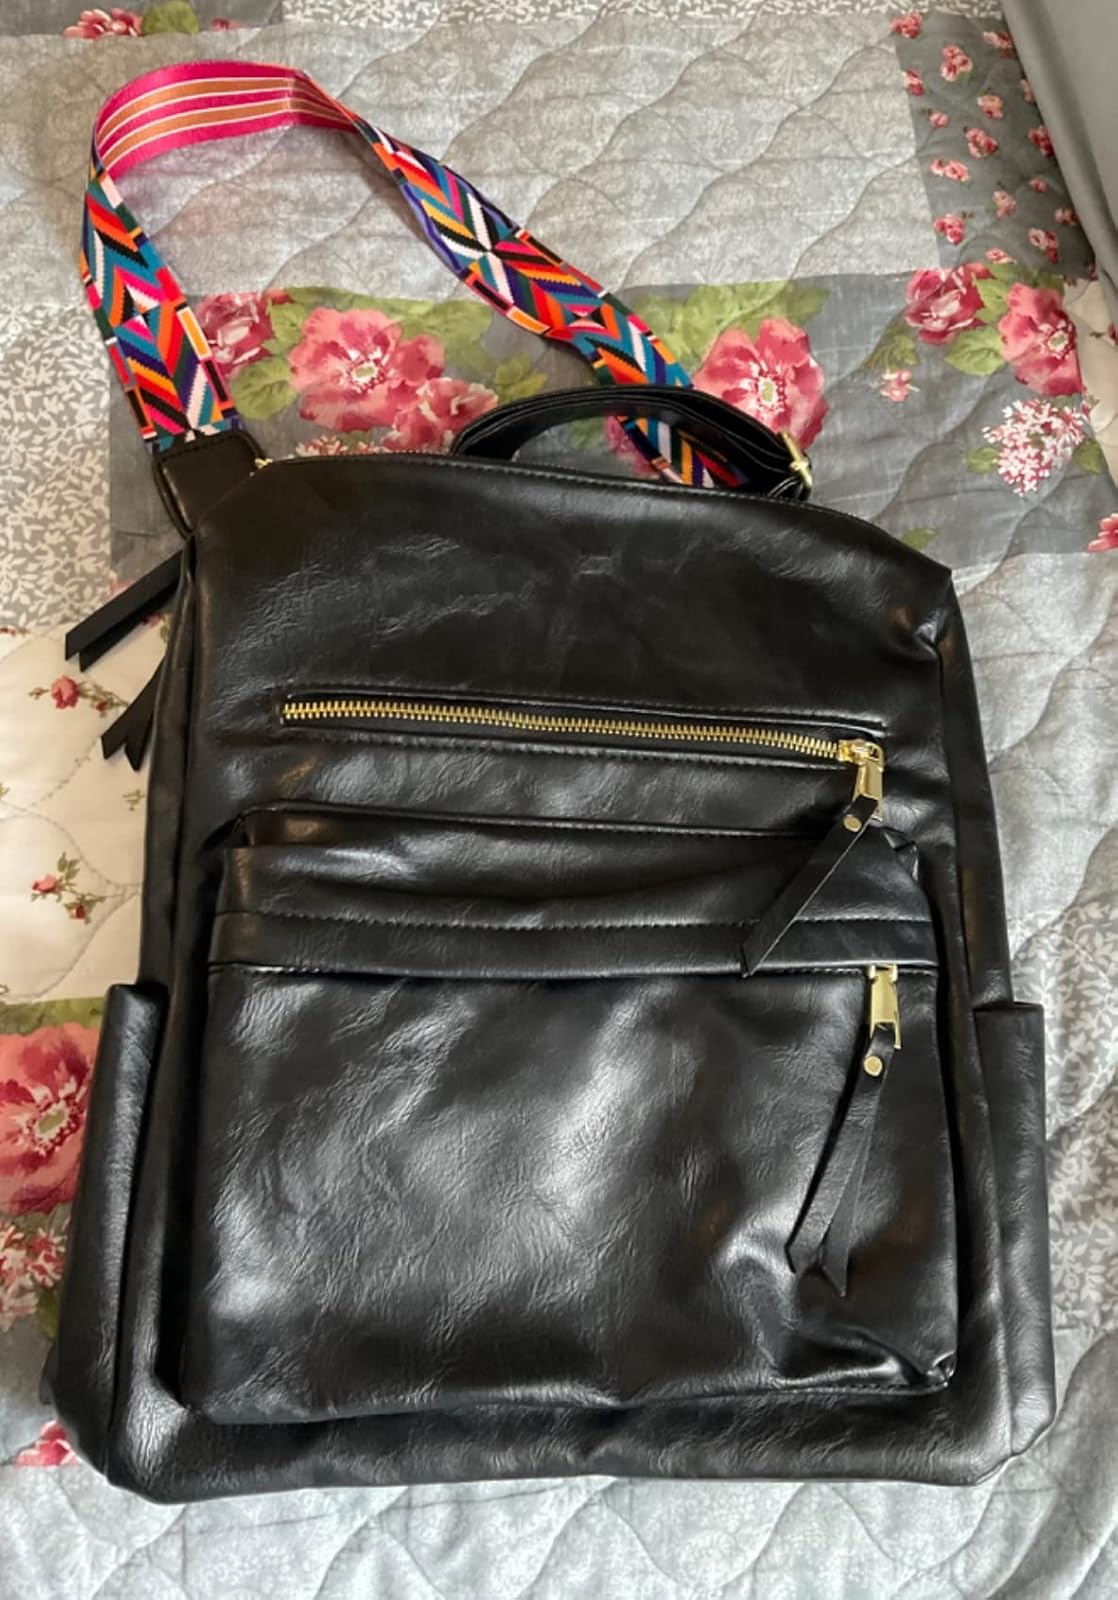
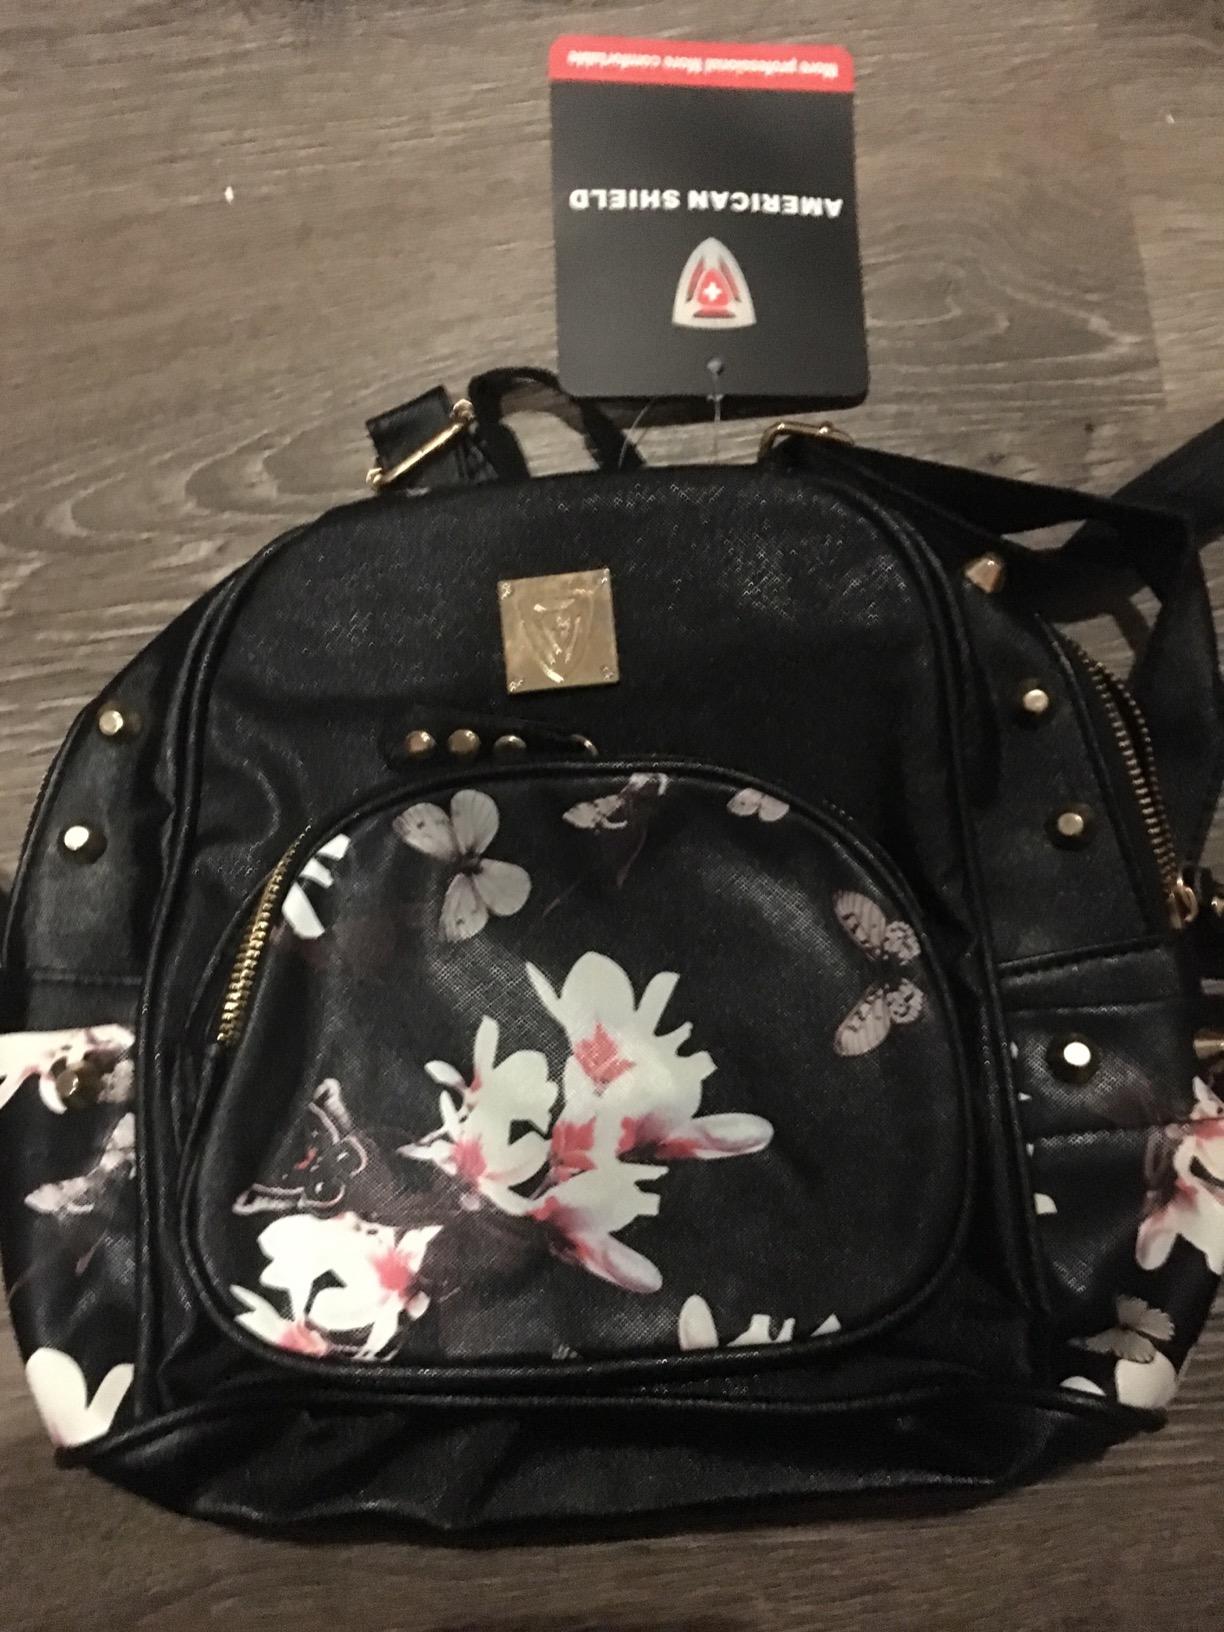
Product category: accessories_handbag
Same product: no